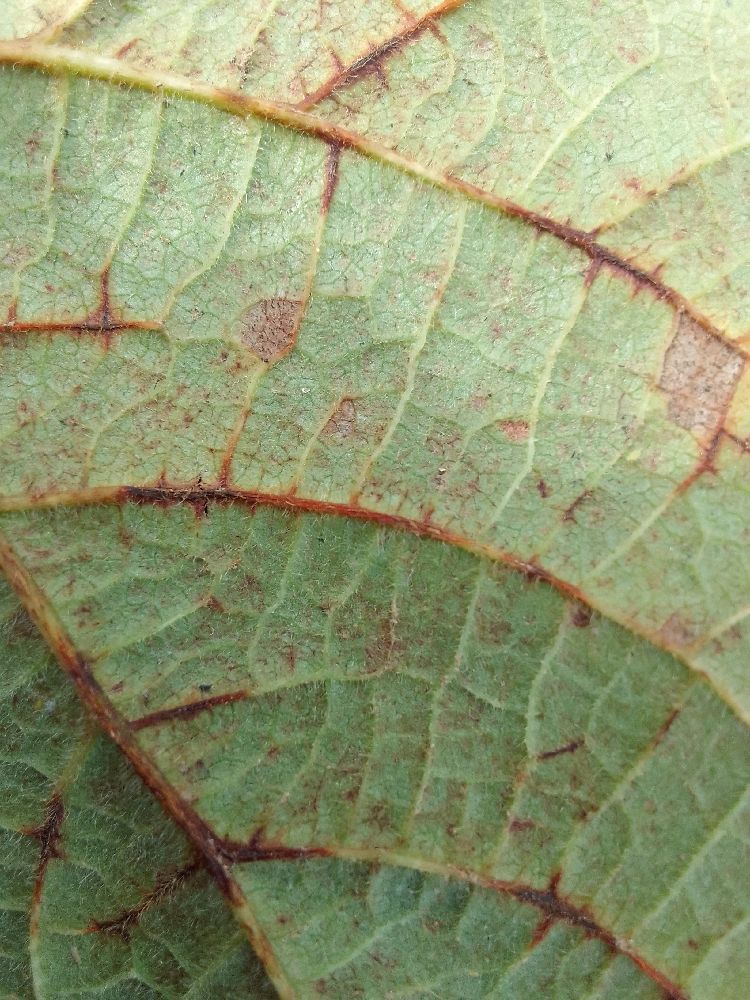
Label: anthracnose